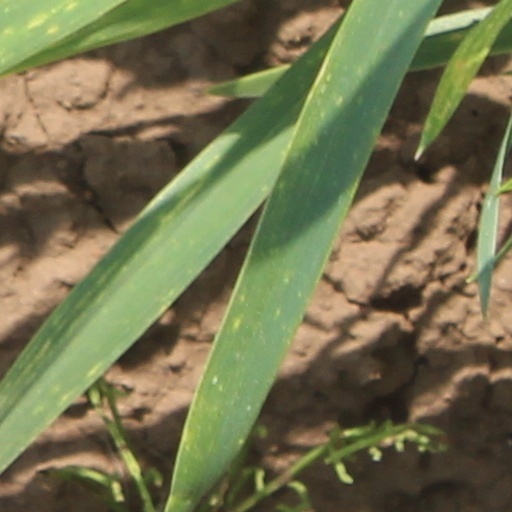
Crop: wheat